Şehzade Korkut

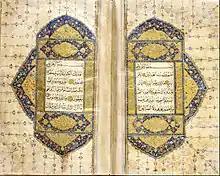
Qur'an copied by Şehzade Korkut in Sakıp Sabancı Museum. This manuscript is the only known example of his calligraphy and a proof, that if "Had Prince Korkut lived longer, he would undoubtedly have become one of Sheikh Hamdullah noted followers".

Şehzade Korkut (– 13 March 1513) was an Ottoman prince who was for a short time the regent for the Ottoman throne. He was the son of the Ottoman Sultan Bayezid II.